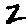
Label: 2